Ultimate Power

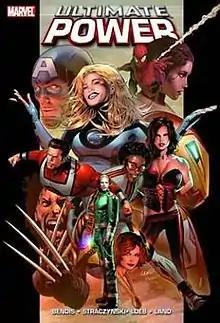
"Ultimate Power" Trade Paperback Cover

Ultimate Power is a nine-issue comic book limited series published by Marvel Comics.